City God (China)

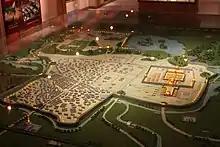
Model reproducing a view of Nanjing in the Ming dynasty (1368–1644), showing a city wall and moat combination, a model of city defense which had at this point evolved over many centuries, together with the worship of the City God.

In the name "Chenghuangshen", the first character "cheng" means "city wall" (a "defensive rampart"; or, by extension, "walled city") and the second character, "huang", literally means "moat". "Shen" means a god. Put together, Chenghuangshen was originally the name of a deity or type of deity believed to be able to provide divine protection to a city's physical defenses, particularly its surrounding wall and moat. Later the concept became more generalized, and the meaning extended to the office itself of such a deity, rather than the presumed office-holder (in later times, it was standard to officially appoint the spirit of the government official in charge of the city to a three-year term as City God, upon his decease).